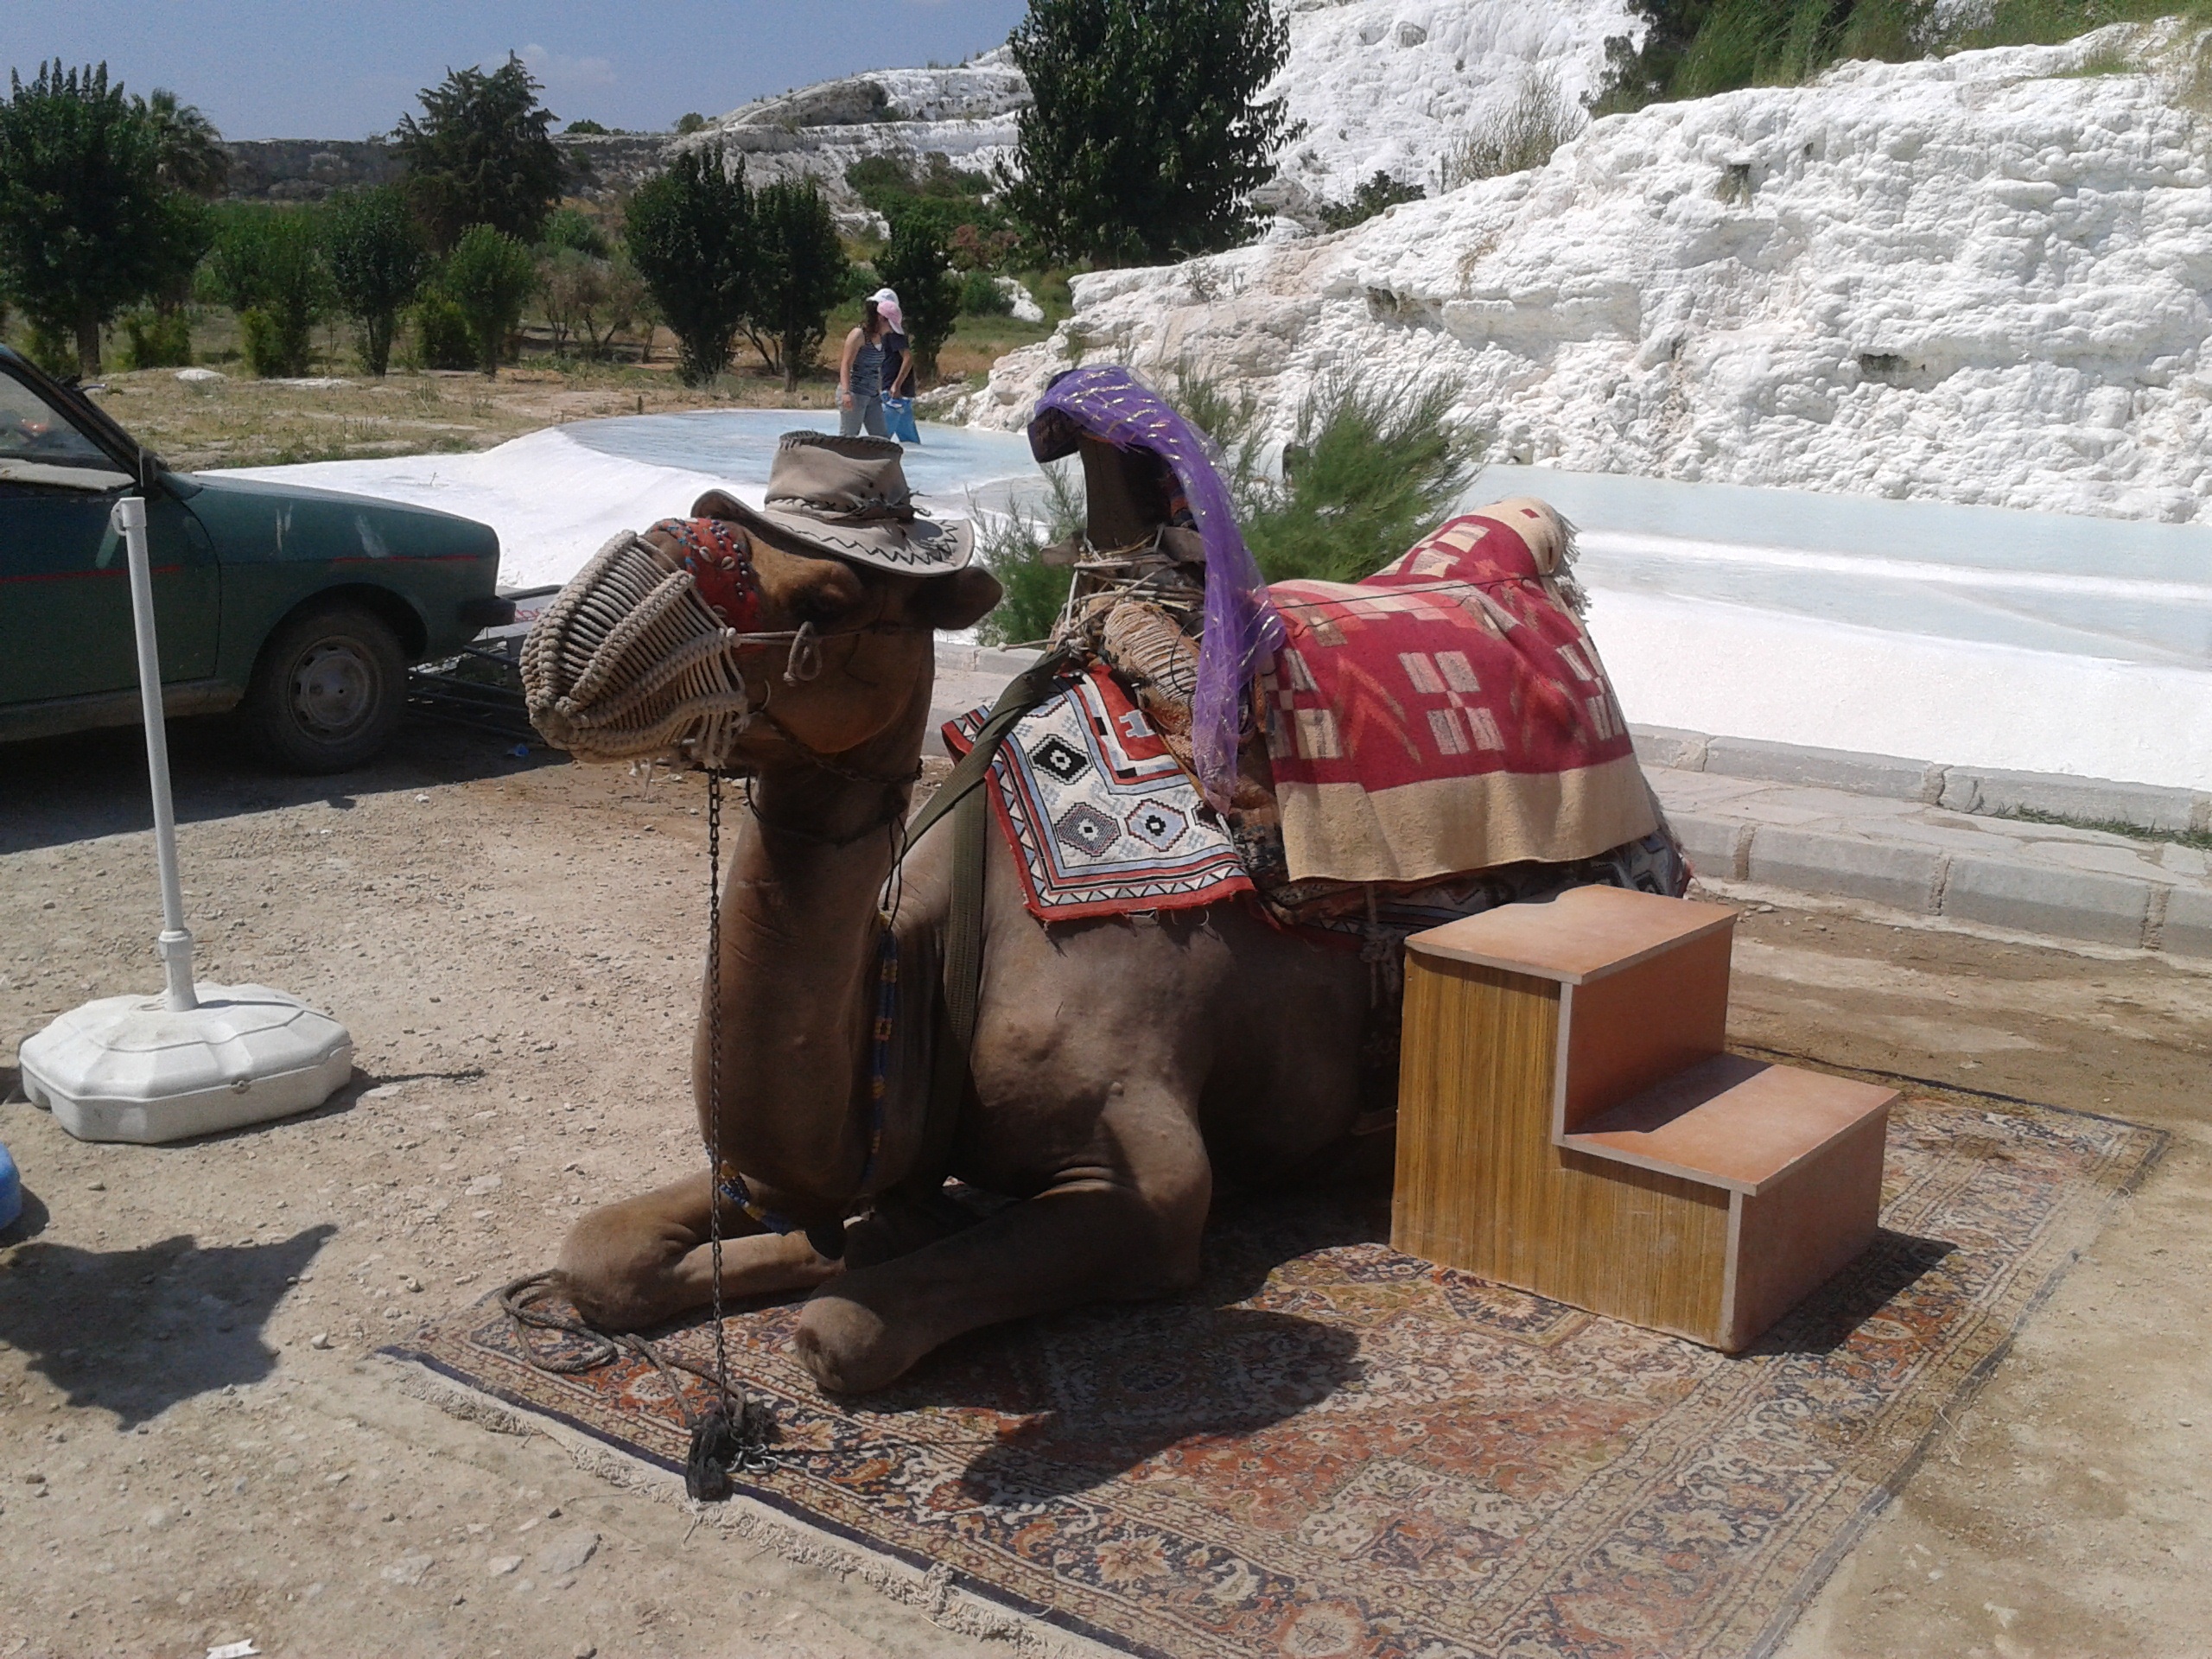
animal, live, tour, holidays, tourist attraction, the camels, ride a camel, horse like mammal